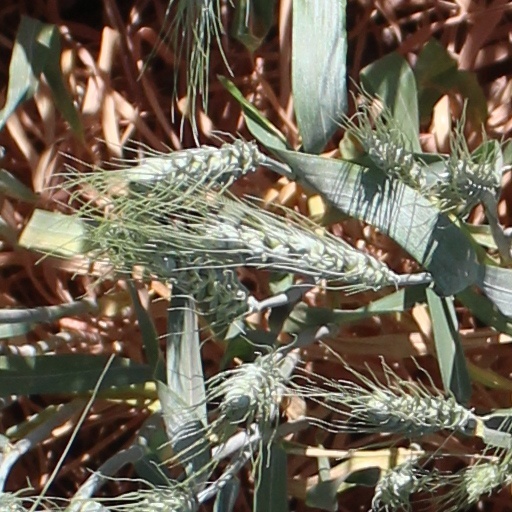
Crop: wheat